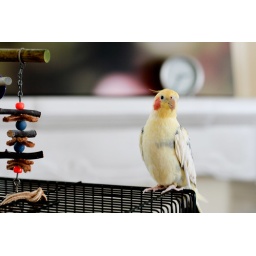
our house guest for the week while his family is enjoying the sun and sand in Hawaii.